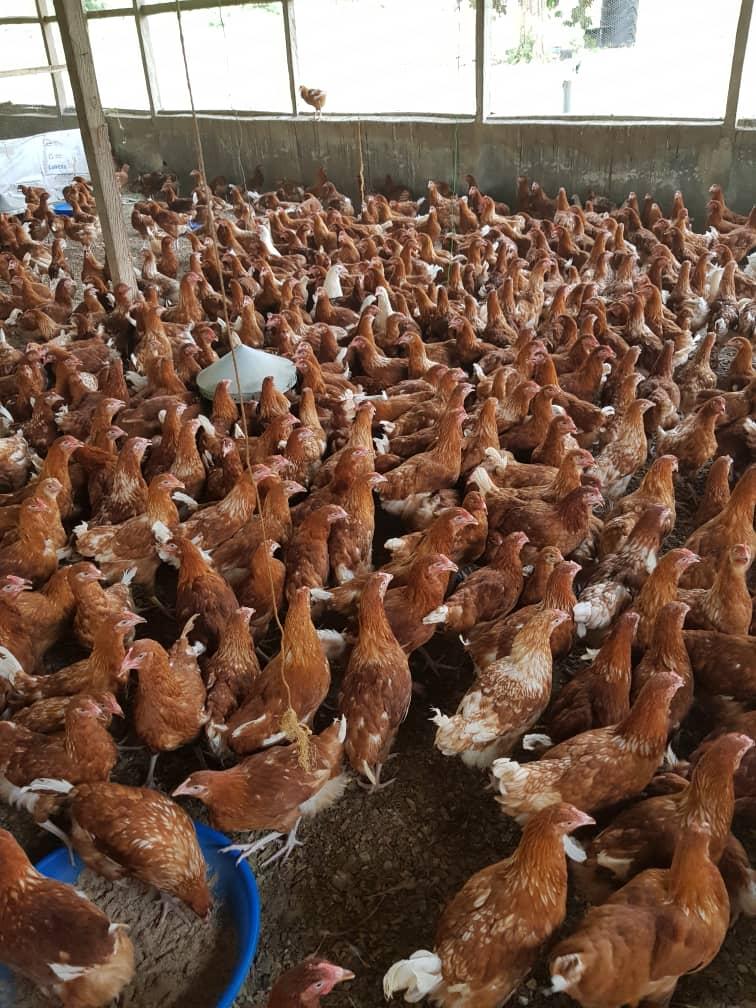
Kuku wengi wamepangwa vizuri kwenye banda kubwa sana, huku wengine wakila chakula na wengine wamesimama wakiakisi afya na miili iliyojengekea vizuri. Hii ni moja ya mifugo inayofugwa kwa ajili ya wanyama na mayai, ambayo huchuliwa na kusafirishwa mpaka kiwandani kwa ajili ya kuchakata, kusindikwa na kupakiwa vizuri. Na kusambazwa katika sehemu mbalimbali ndani na nje ya nchi.